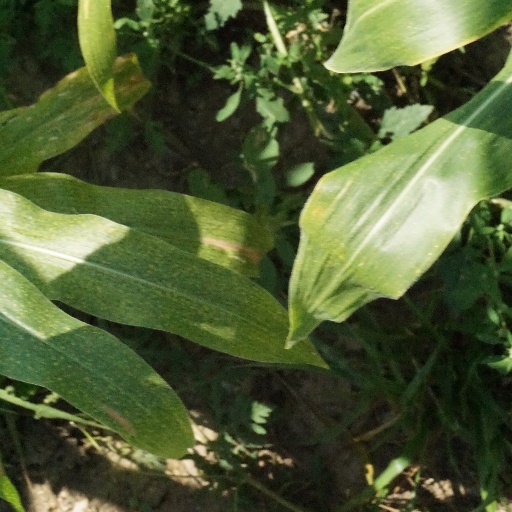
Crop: maize; corn